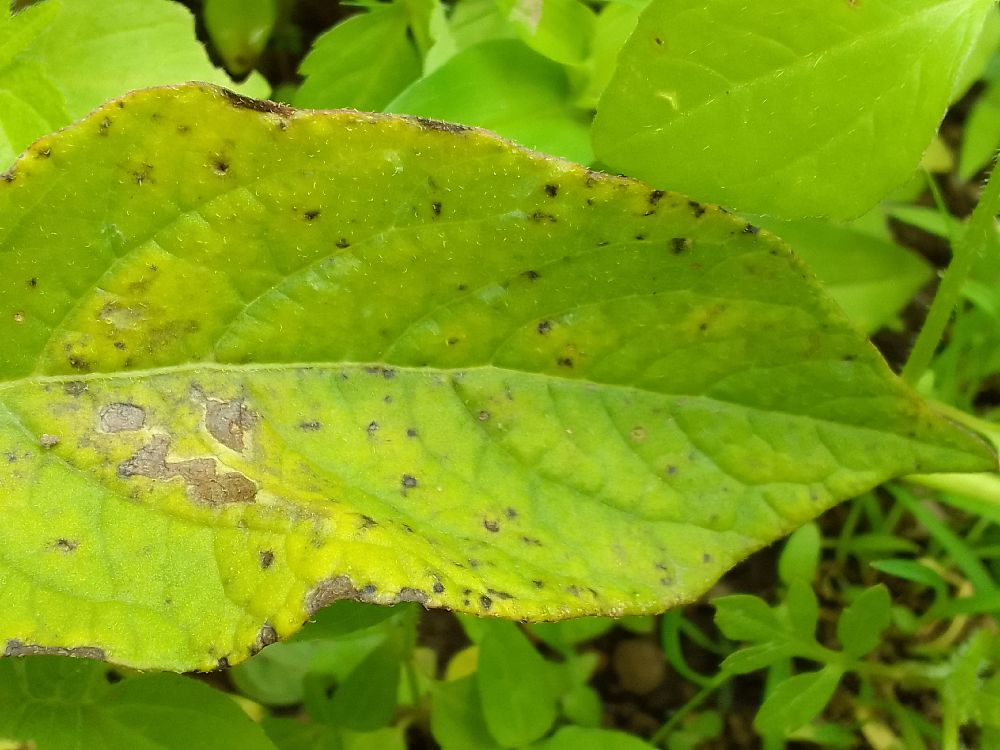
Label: Early blight